San Francisco Bay

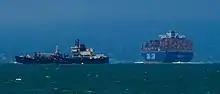
Cargo ships in San Francisco Bay in 2012

San Francisco Bay's profile changed dramatically in the late 19th century and again with the initiation of dredging by the US Army Corps of Engineers in the 20th century. Before about 1860, most bay shores (with the exception of rocky shores, such as those in Carquinez Strait; along Marin shoreline; Point Richmond; Golden Gate area) contained extensive wetlands that graded nearly invisibly from freshwater wetlands to salt marsh and then tidal mudflat. A deep channel ran through the center of the bay, following the ancient drowned river valley.